Lithium–air battery

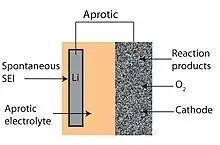
Schematic of aprotic type Li–air battery design

Non-aqueous Li–air batteries were demonstrated first. They usually use mixed ethylene carbonate+ propylene carbonate solvents with LiPF or Li bis-sulfonimide salts like conventional Li-ion batteries, however, with a gelled rather than liquid electrolyte. The voltage difference upon constant current charge and discharge is usually between 1.3 and 1.8 V (with an OCP of ca. 4.2 V) even at such low currents as 0.01–0.5 mA/cm and 50–500 mA/g of C on the positive electrode (see Figure 2), However, the carbonate solvents evaporate and get oxidized due to a high overvoltage upon charge. Other solvents, such as end-capped glymes, DMSO, dimethylacetamide, and ionic liquids, have been considered. The carbon cathode gets oxidized above +3.5 V v Li during charge, forming LiCO, which leads to an irreversible capacity loss.